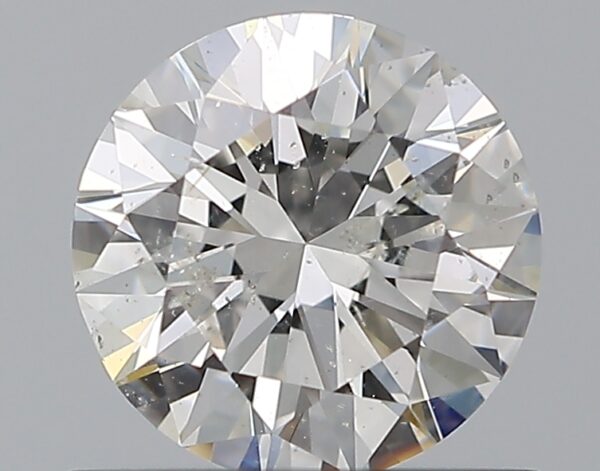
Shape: round
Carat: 0.72
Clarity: SI2
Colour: H
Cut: EX
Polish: EX
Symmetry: EX
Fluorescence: N
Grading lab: GIA
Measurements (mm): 5.76 x 5.8 x 3.52